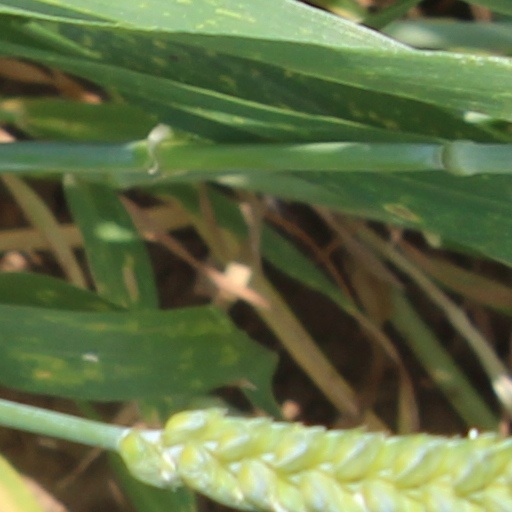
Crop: wheat